Scaramouche (Milhaud)

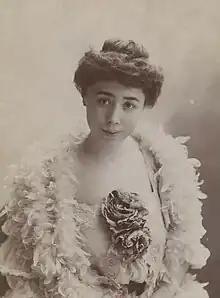
A photograph of Marguerite Long by Atelier Nadar, taken around 1900.

In 1937, the French pianist Marguerite Long asked Milhaud to compose a piano duo for two of her students (Marcelle Meyer and Ida Jankelevitch) to play at the Exposition internationale des arts et des techniques dans la vie moderne. In response, Milhaud composed "Scaramouche". Although it largely used music that Milhaud had composed previously, composing the suite did not come easy to him.